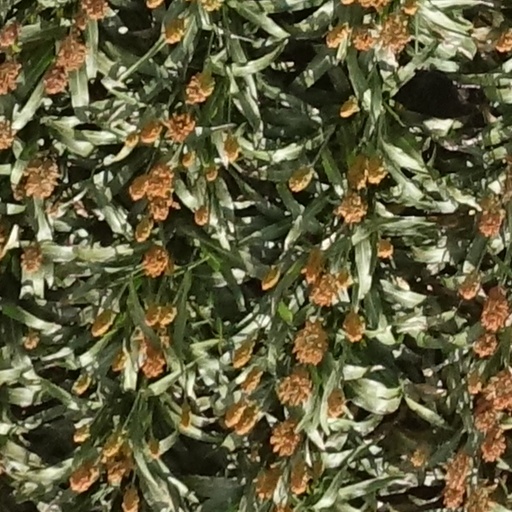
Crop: sorghum